Day-In Day-Out

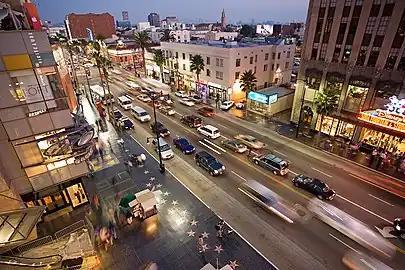
The music video for "Day-In Day-Out" was shot on the Hollywood Boulevard ("pictured") at night.

Julien Temple and Bowie co-directed the video, which made the song's message explicit, showing a young couple's struggle against an uncaring society. Bowie worked with Los Angeles theater group "Skid Row" to represent the homeless in the video. Tony Selznik taught Bowie to roller skate for the video, recalling in 2013, "David came across as very humble and in between careers, almost. He was disillusioned with the music industry. I taught him to skate in a parking lot. We shot the video on Hollywood Boulevard at night, with me in a wig and leather jacket as his double for some scenes. The only bad fall involved the instructor: my wheels came off, I was bleeding everywhere, and David helped me clean up. He was so nice, normal."